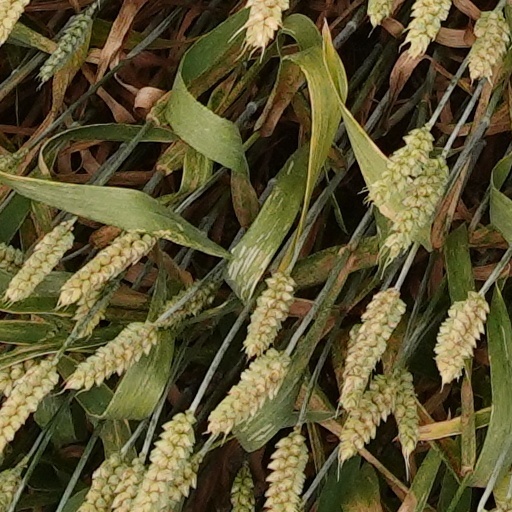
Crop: wheat